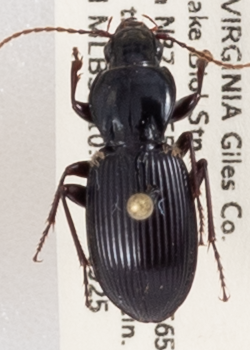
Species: Pterostichus tristis
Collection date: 2018-09-25
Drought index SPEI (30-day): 1.594
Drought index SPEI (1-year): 1.69
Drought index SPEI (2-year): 1.594